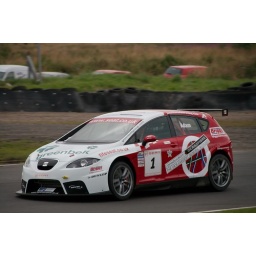
My pick for driver of the day. Local boy from down the road in Kirkcaldy dominated both of the SEAT Cupra races